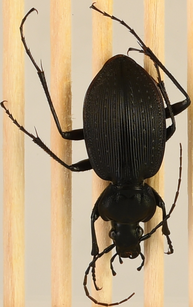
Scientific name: Carabus goryi
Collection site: Great Smoky Mountains National Park NEON (GRSM), plot GRSM_012